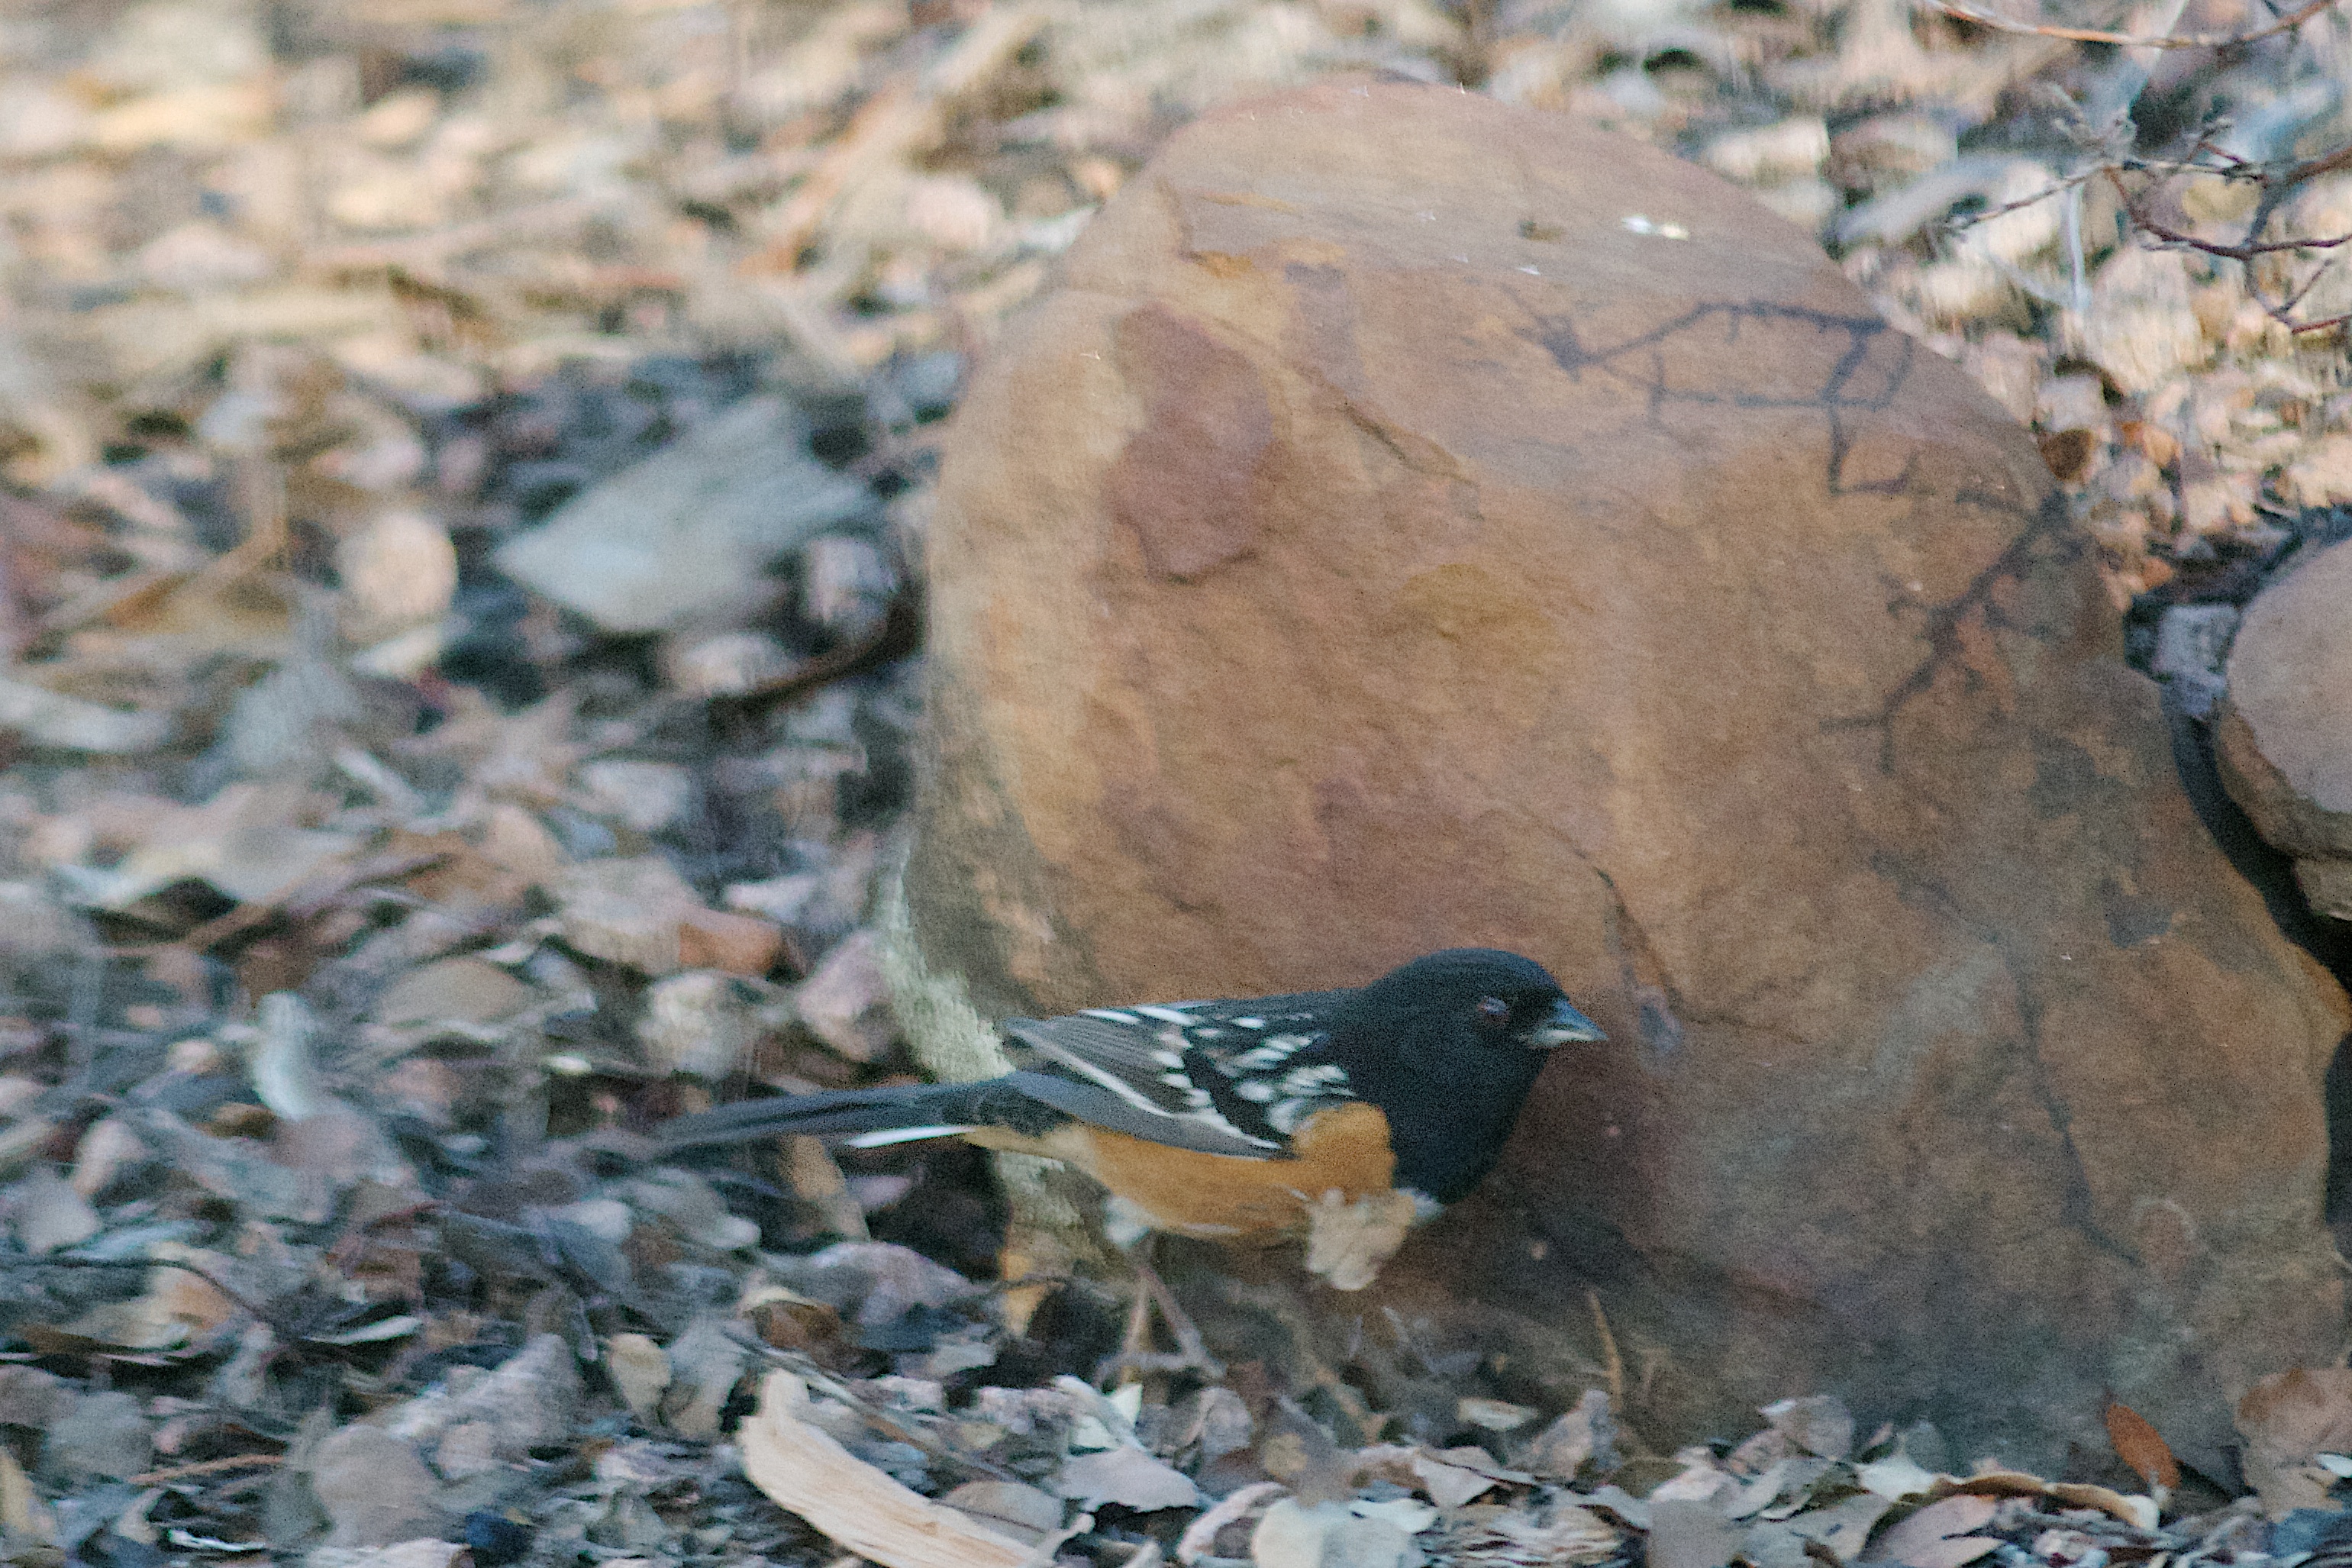
bird, wildlife, fauna, vertebrate, sparrow, old world flycatcher, perching bird